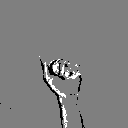
ASL letter: a